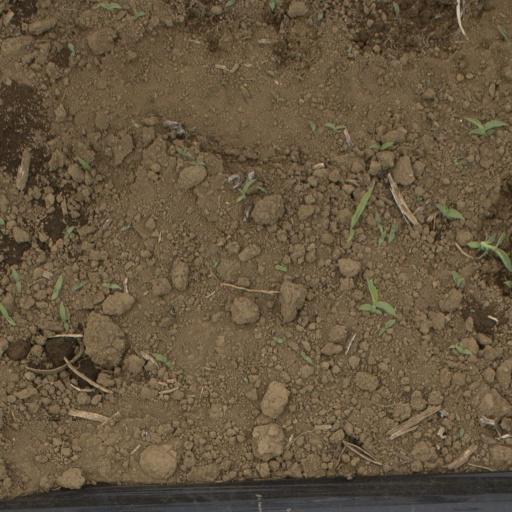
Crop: Jerusalem artichoke